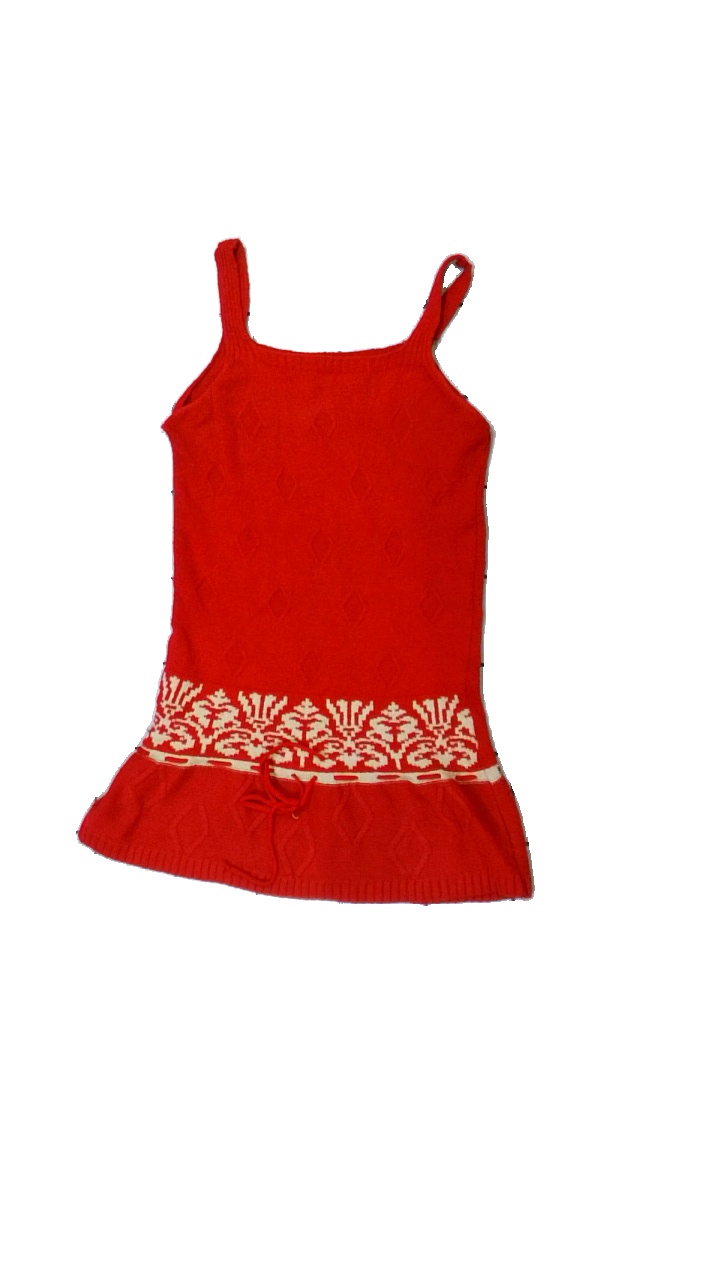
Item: Dress (Ladies)
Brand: Missing
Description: röd klänning med geometriskt mönster, nopprig och hål i söm
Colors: Beige, Red
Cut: Regular
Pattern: Geometric print
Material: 100% acrylic
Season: All
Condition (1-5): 2
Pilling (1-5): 3
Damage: hål söm
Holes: Major
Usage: Export
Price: <50